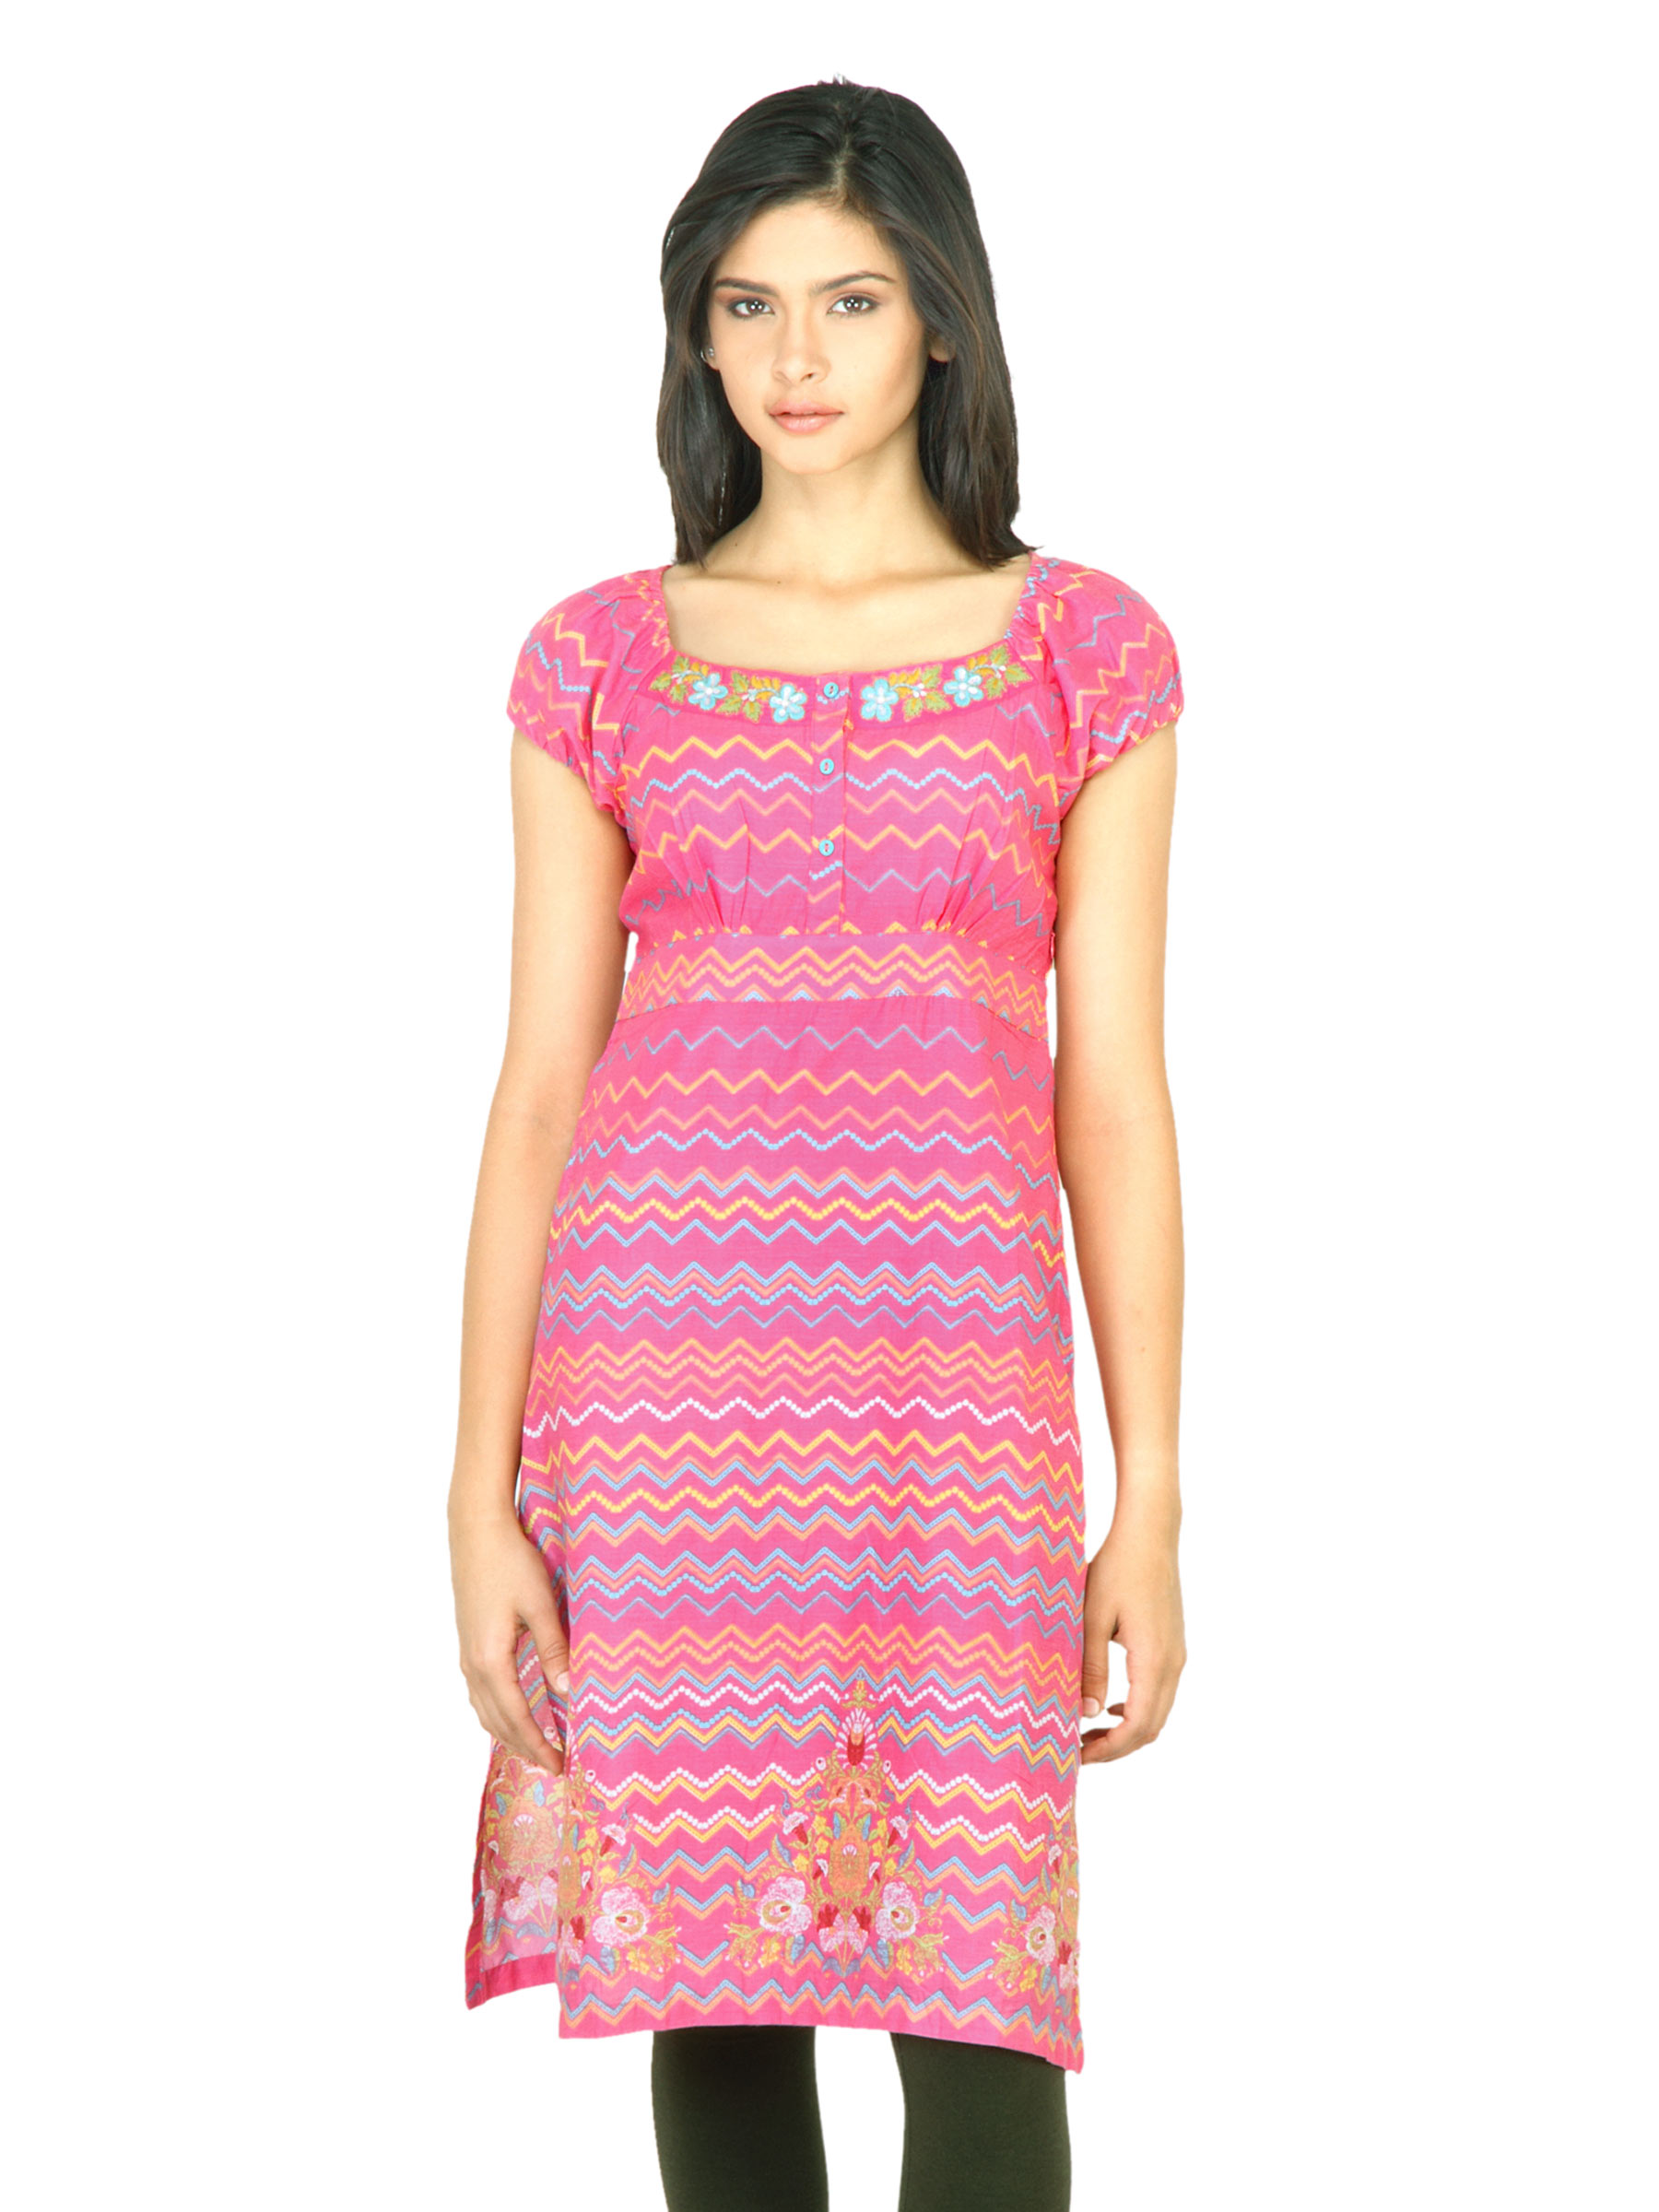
BIBA Women Printed Pink Kurta
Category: Apparel / Topwear / Kurtas
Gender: Women
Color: Pink
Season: Summer 2011
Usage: Ethnic